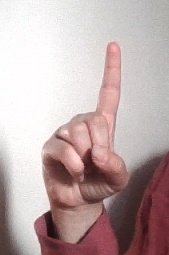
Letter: bb